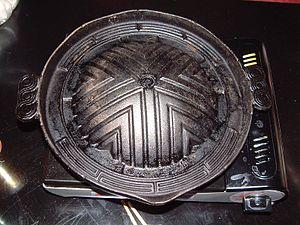
Le jingisukan est un plat japonais à base d'agneau préparé sur un gril dont la forme reprend traditionnellement la forme d'un casque de soldat mongol. Ce plat est particulièrement populaire dans le nord de l'île de Hokkaidō, en Thaïlande et en Chine. C'est un plat atypique de la cuisine japonaise, dans laquelle l'agneau n'est quasiment pas utilisé.